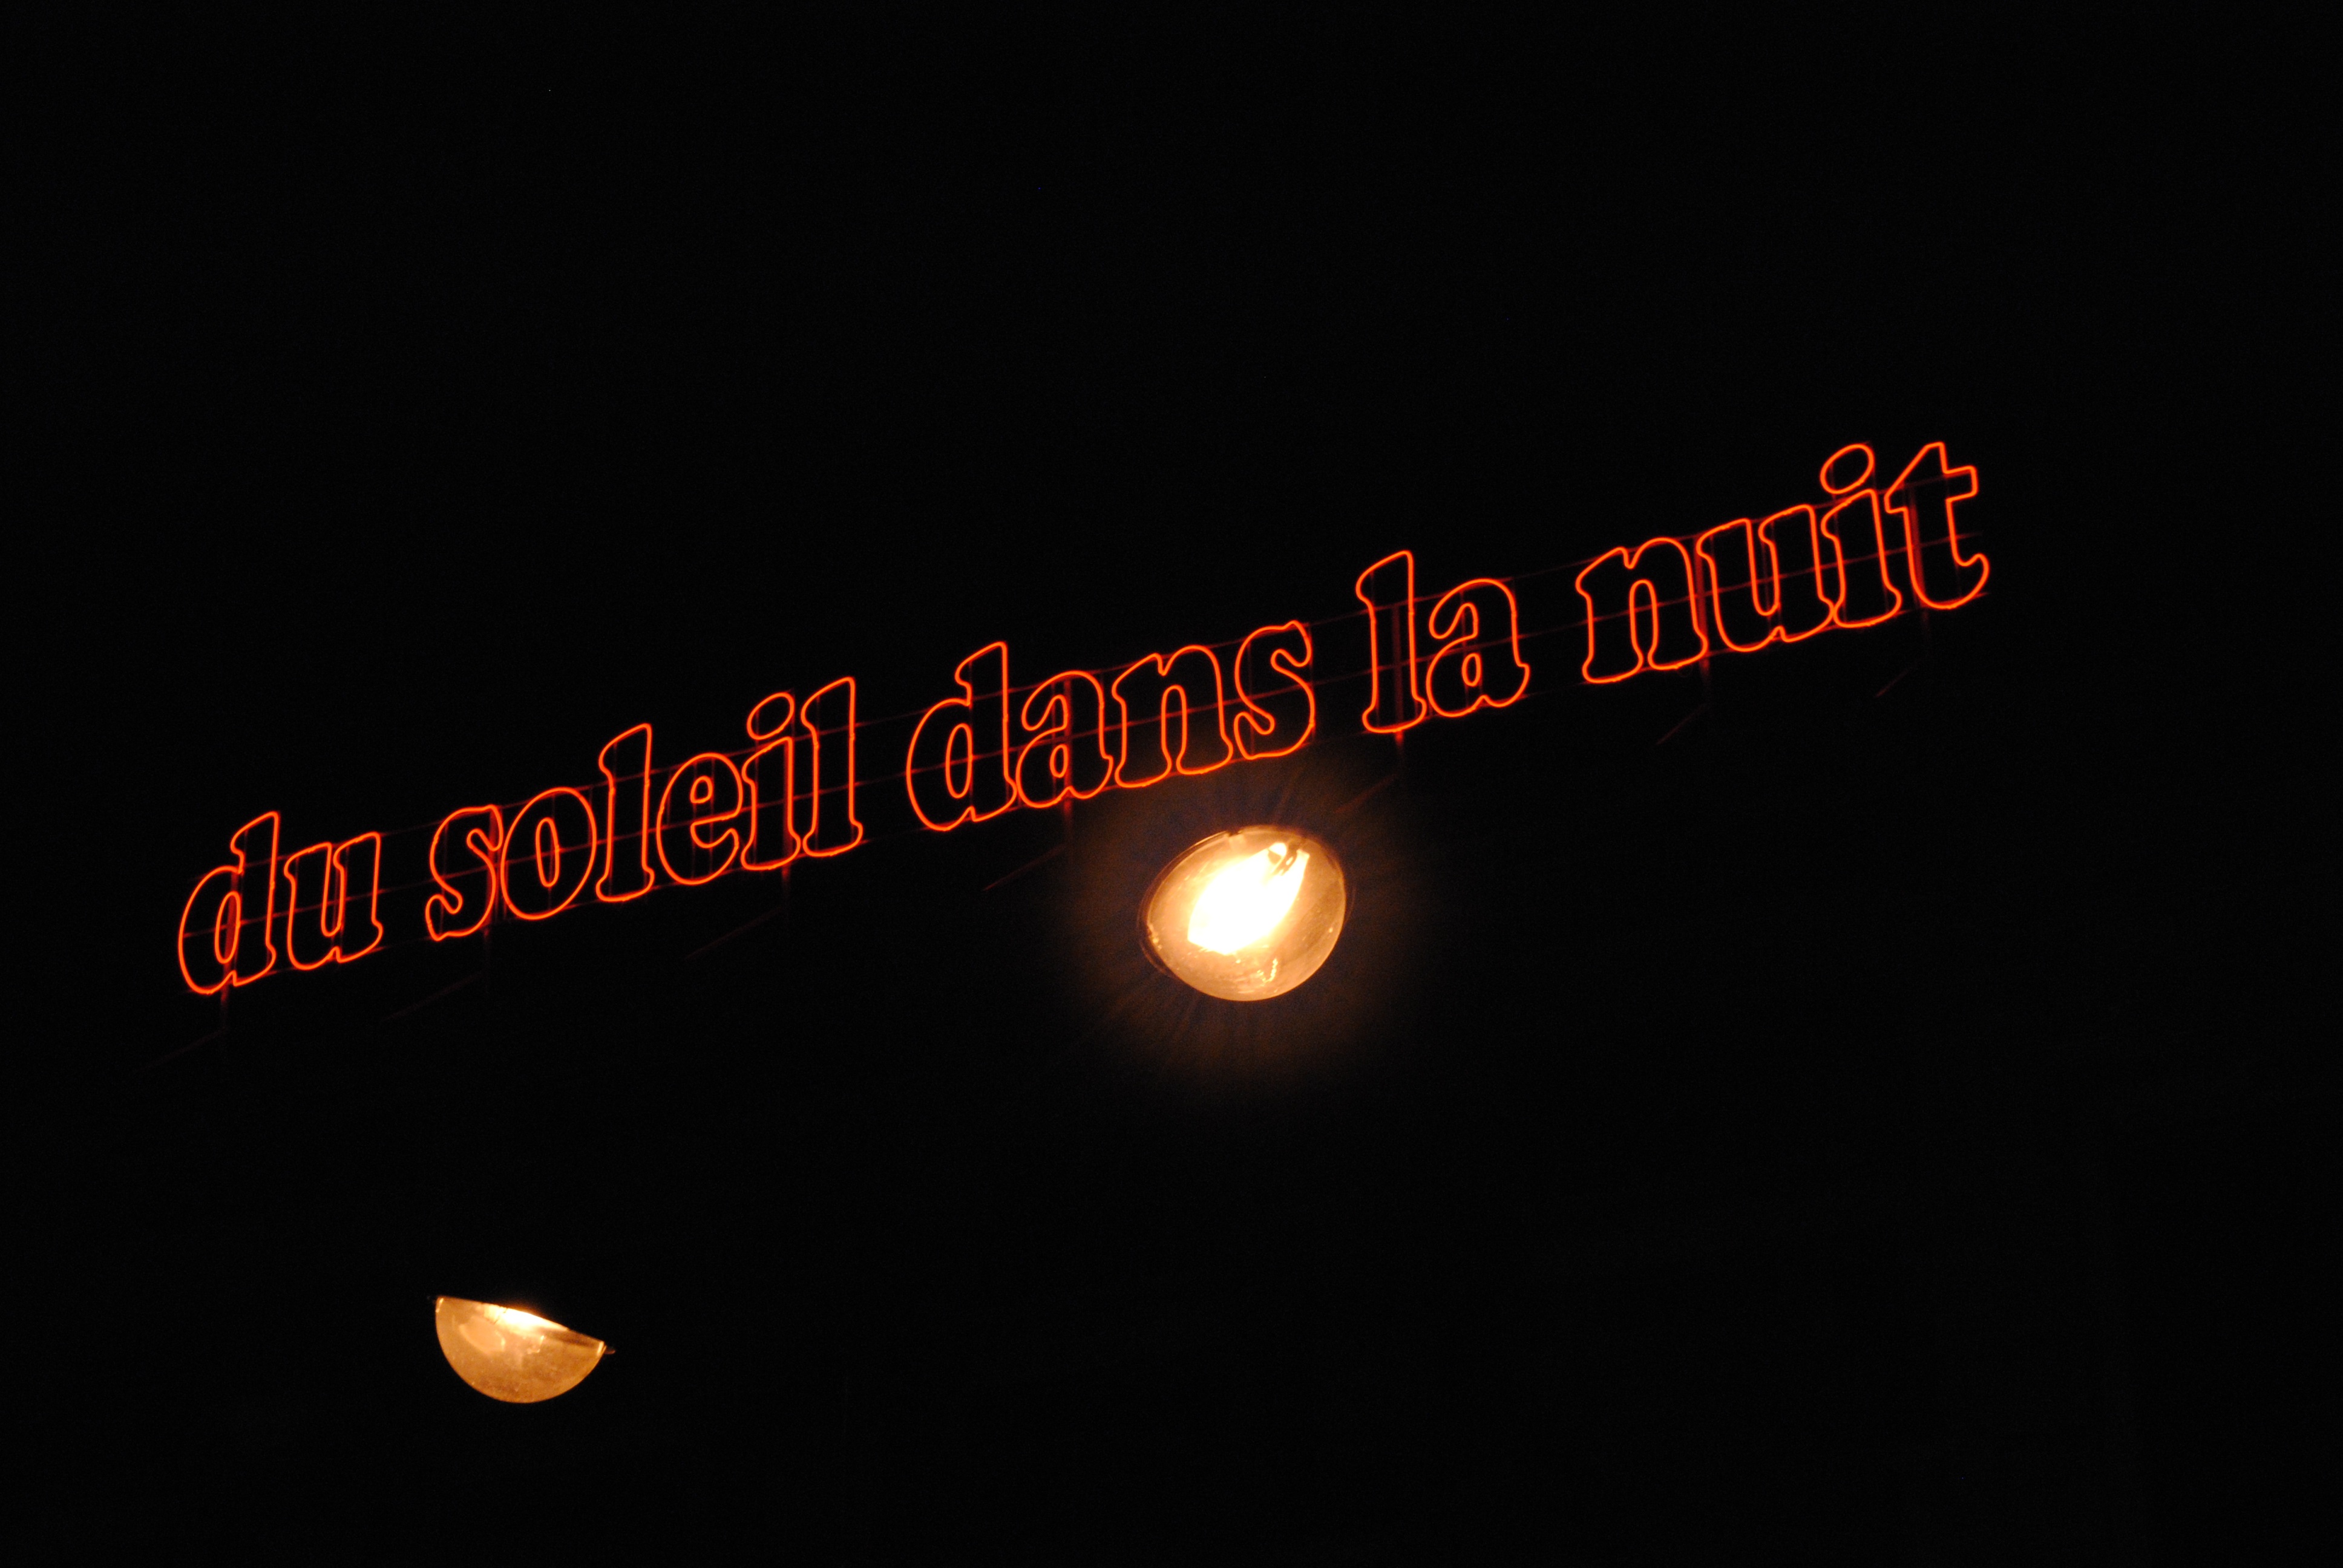
light, night, darkness, brand, font, logo, midnight, computer wallpaper